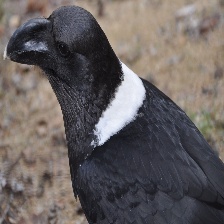
Species: WHITE NECKED RAVEN
Scientific name: CORVUS ALBICOLLIS